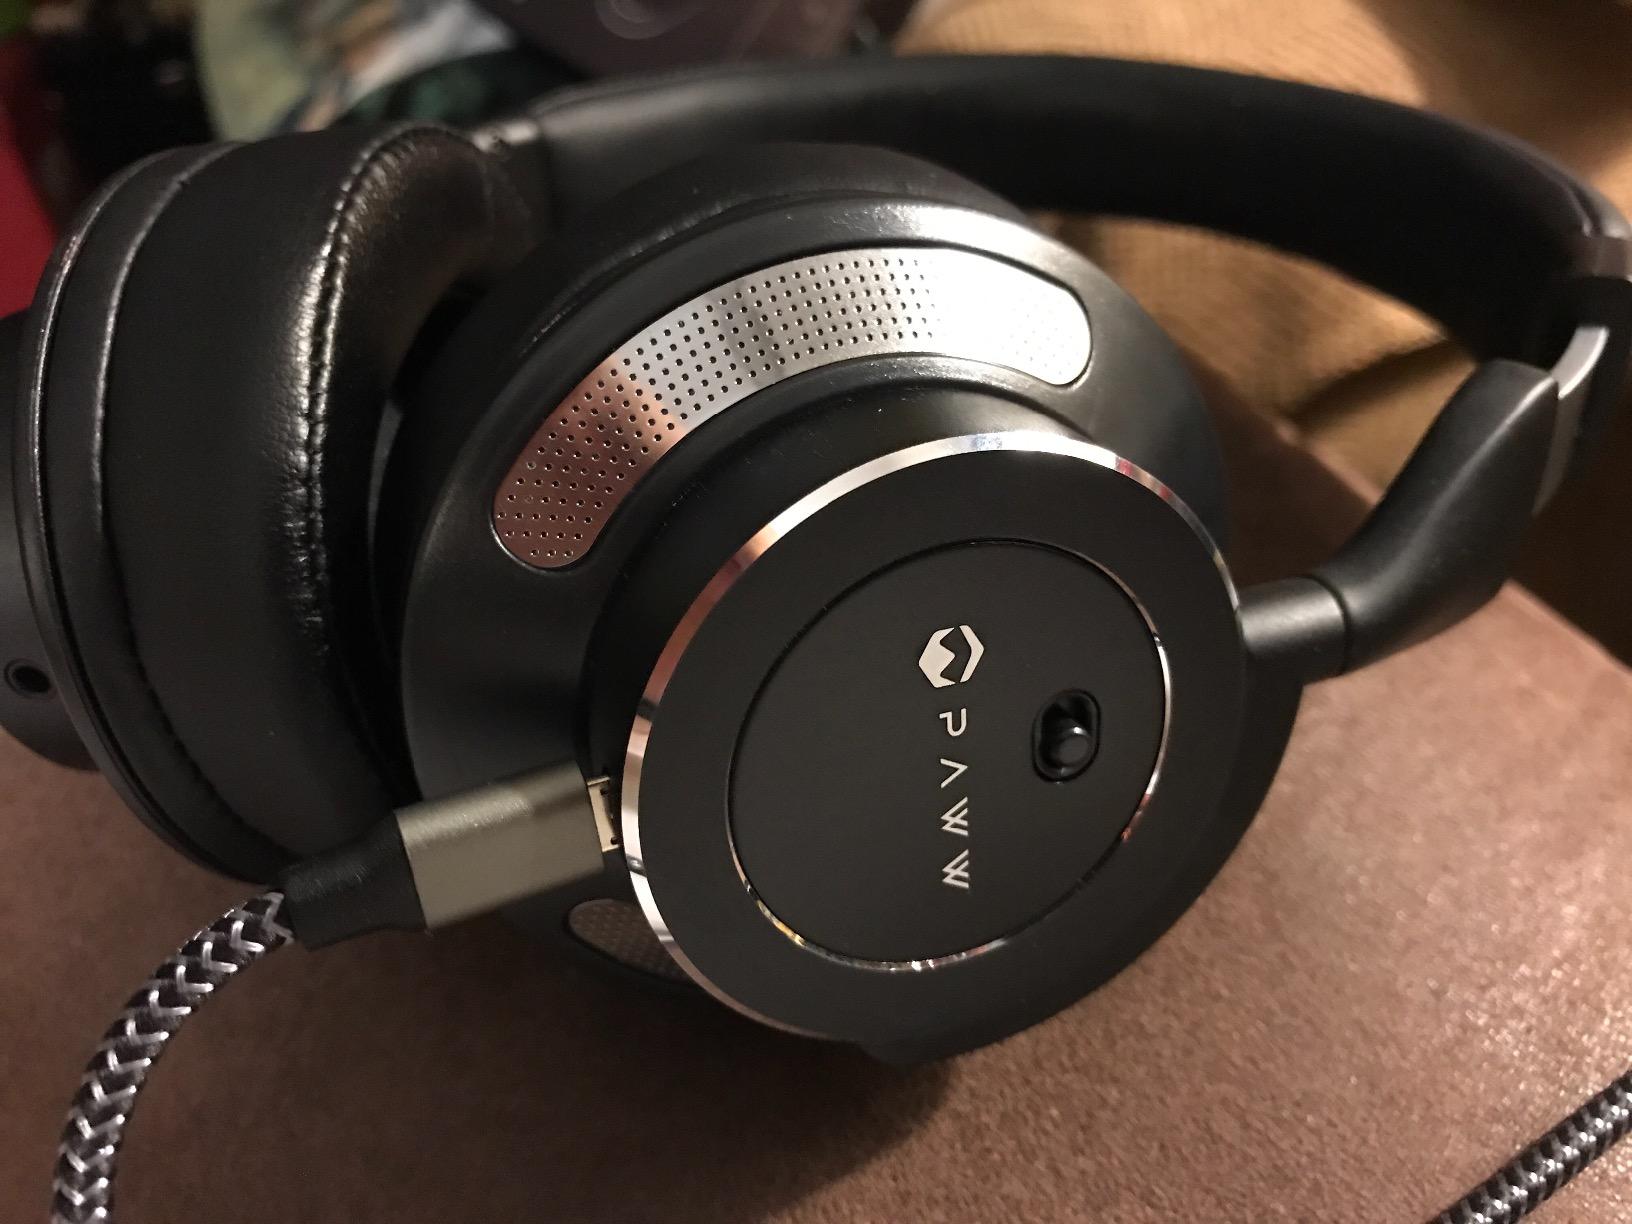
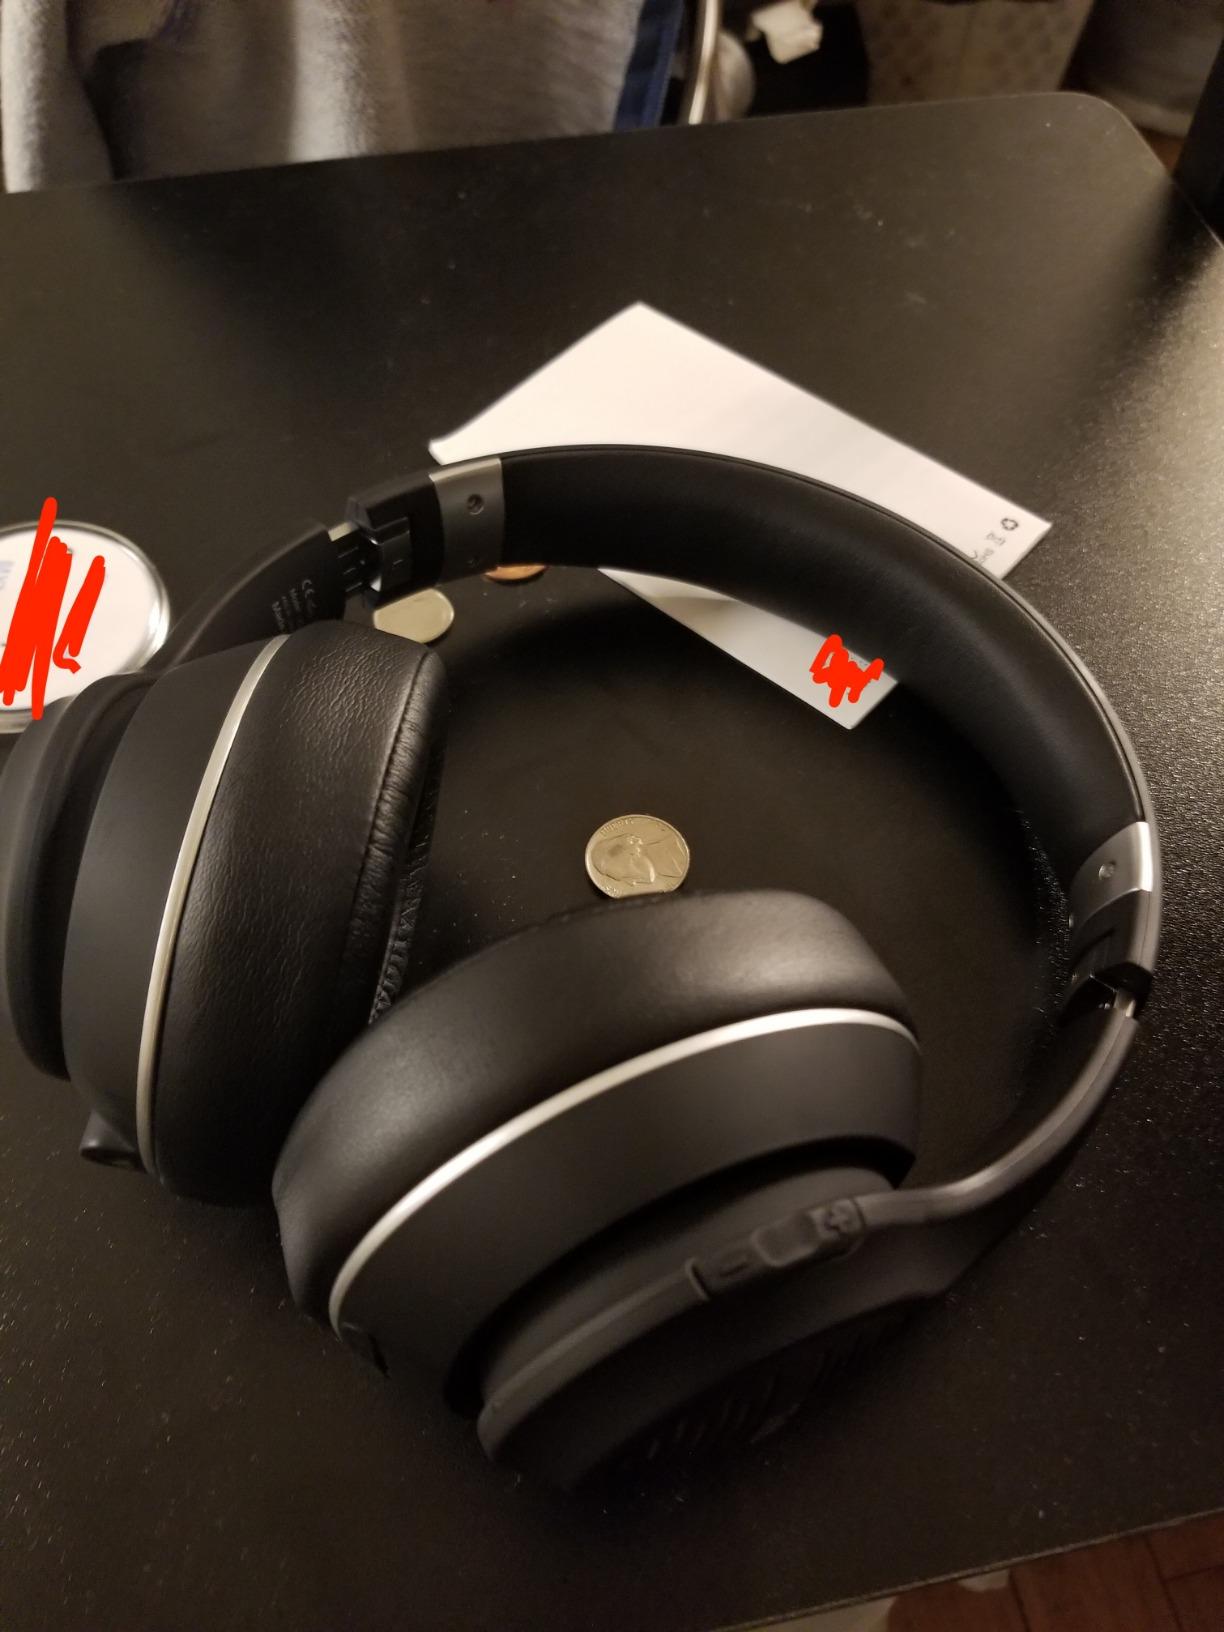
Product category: headphones
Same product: no